Pendyala Raghava Rao

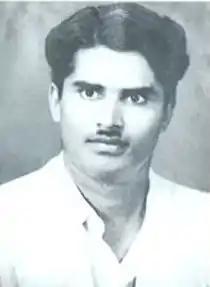

He was the son of Shri Pendyal Ramchander Rao and was born in Chinna Pendyal of the Warangal district in March 1917. He was educated at Warangal High School and married Shrimati Venkatamma in 1934. The couple had 2 sons. After the death of his wife, he married Shrimati Kausalya devi and had 2 sons and 2 daughters from this marriage.